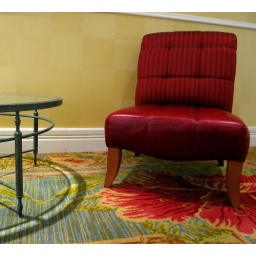
I've been passing this table and chair in the hallway all week. I LOVE the color.